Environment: real
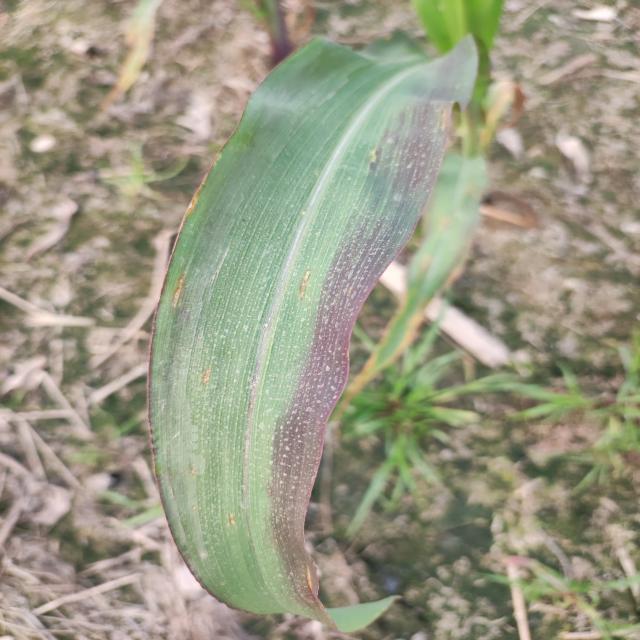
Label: phosphorus_deficiency